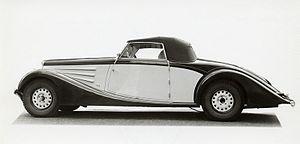
La Carrosserie Pourtout est une entreprise de carrosserie automobile française, créée en 1925 par Marcel Pourtout. Elle existe toujours en 2014 mais s’est reconvertie dans la réparation automobile, après avoir cessé ses activités en 1994.